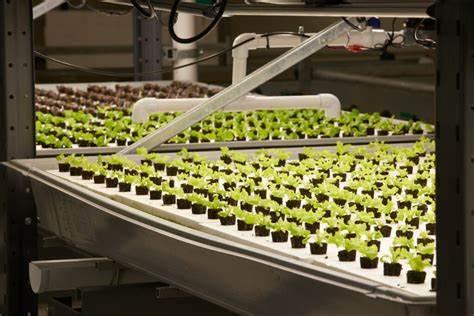
Mashine ya kisasa ya kilimo inalima mimea kwa mfumo wa ndani bila kutumia udongo, inatumia teknolojia ya umwagiliaji wa matone na taa za mwanga wa bandia husaidia ukuaji wa mimea hiyo. Mfumo huu unaongeza mavuno kwa kutumia nafasi ndogo na maji kidogo sana.